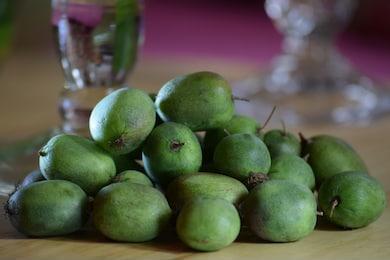
Label: Kiwi